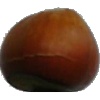
Label: Nut Forest 1